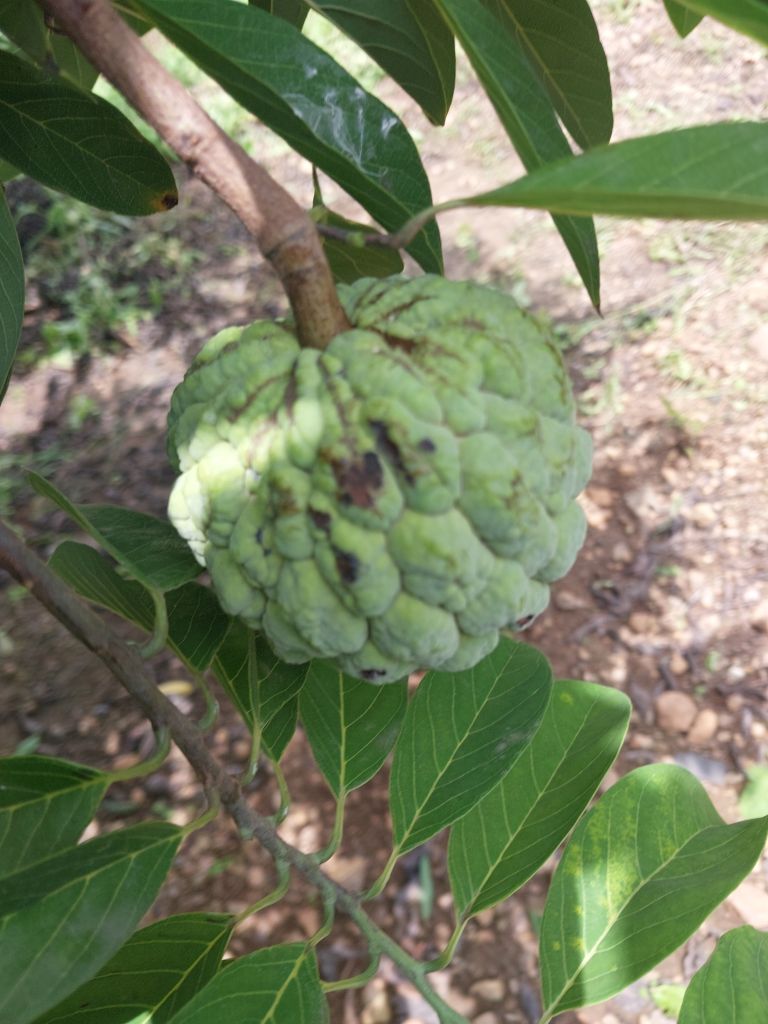
Disease label: Blank Canker